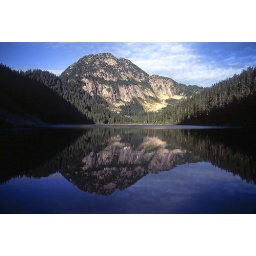
Beautiful Ling Peak reflecting in it's own lake on a calm evening in the mountains near Hope, B.C.